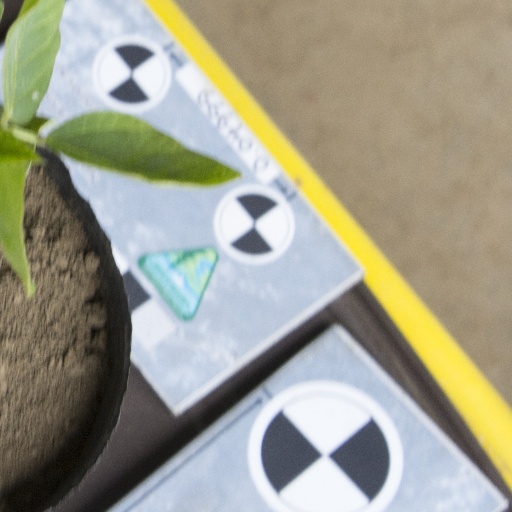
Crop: soybean